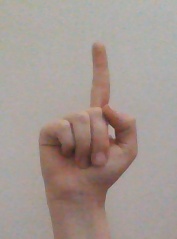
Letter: bb